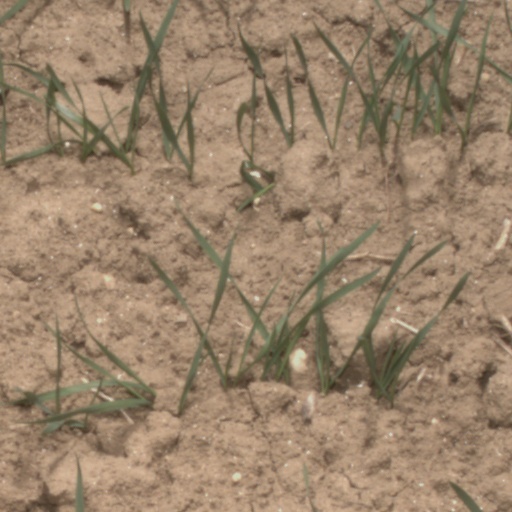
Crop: wheat